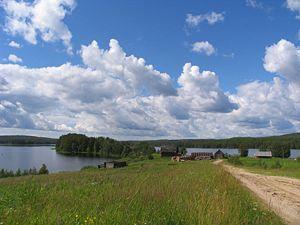
Le parc national du Kalevala est un parc national situé au nord-ouest de la république de Carélie en Russie.